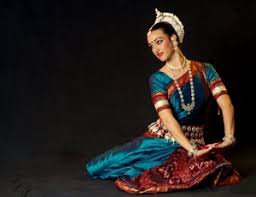
Dance form: odissi